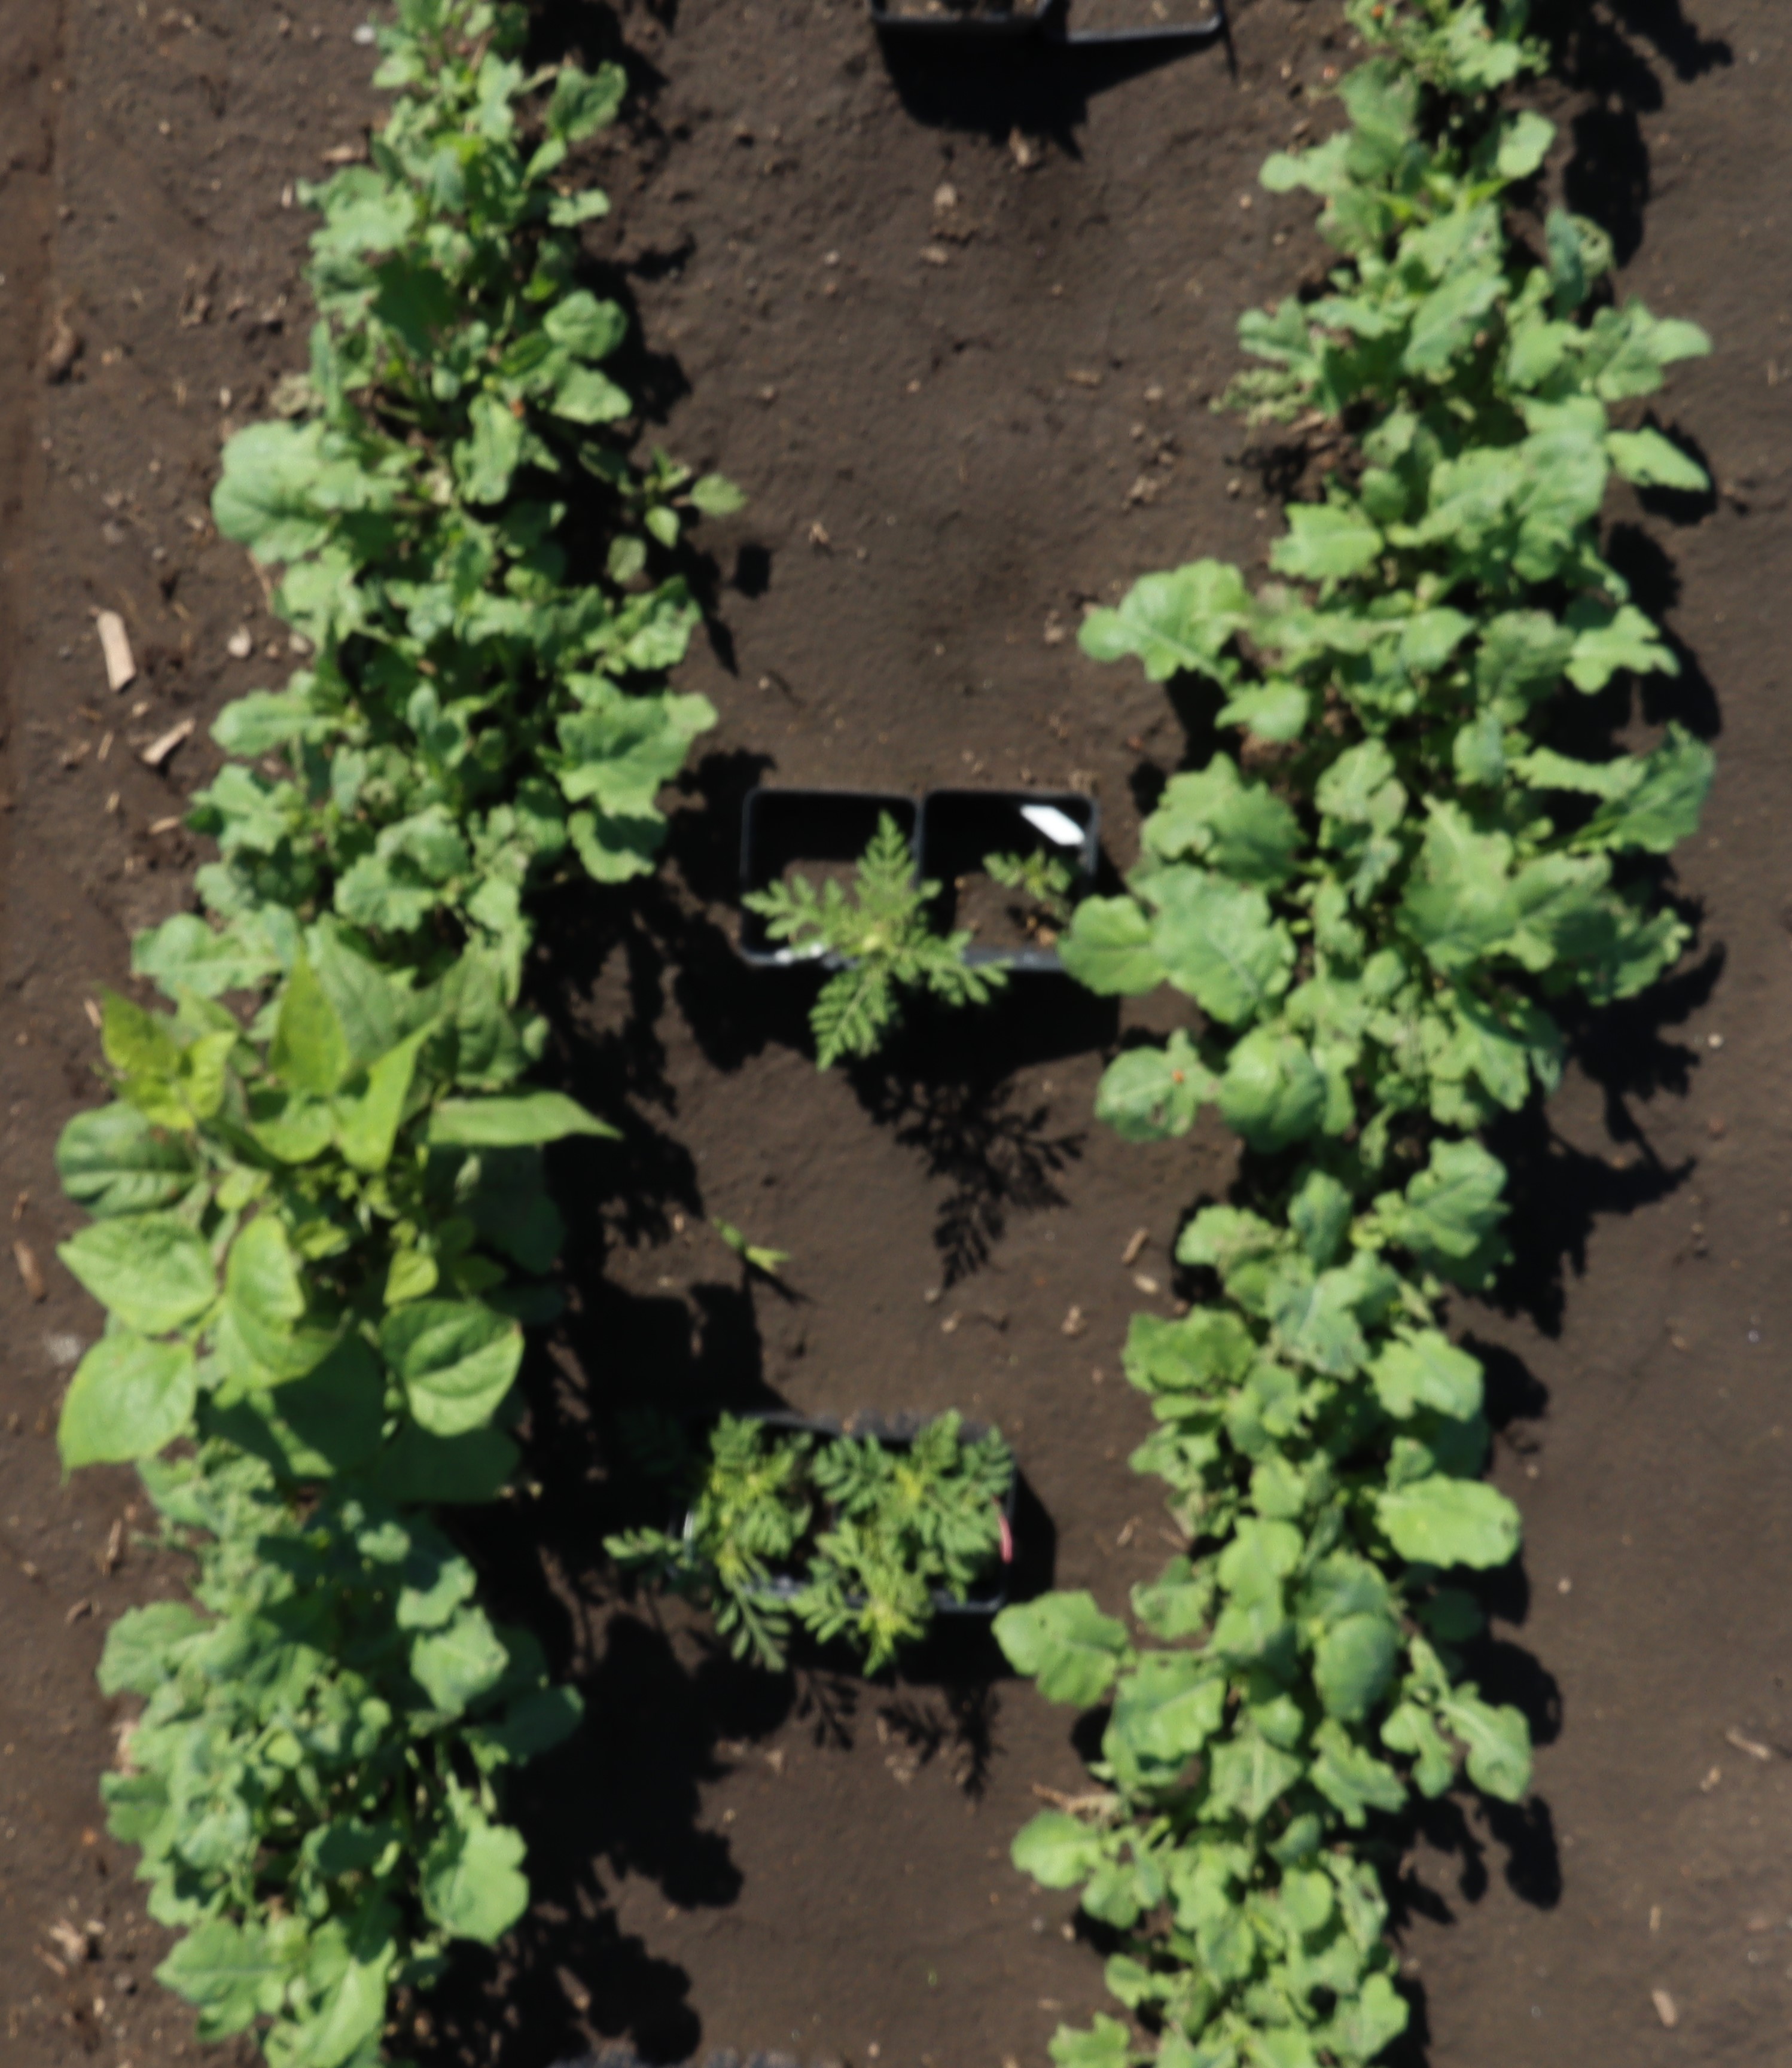
Crop: Canola
Objects: Canola, Canola, Canola, Canola, Canola, Canola, Canola, Ragweed, Ragweed, Ragweed, Blackbean